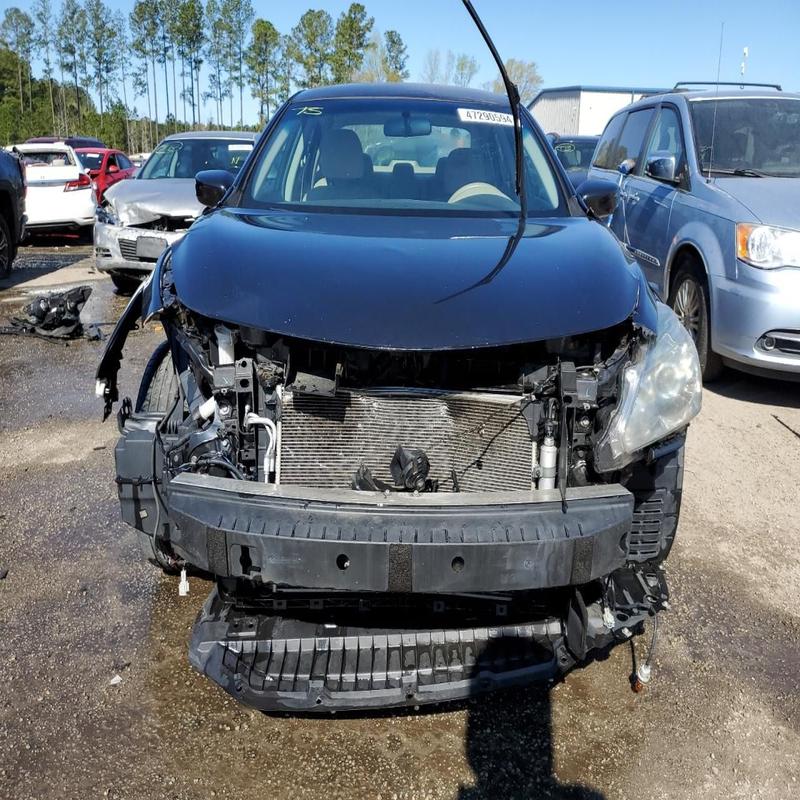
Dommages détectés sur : plaque d'immatriculation avant, pare-choc avant, feu avant droit, feu avant gauche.
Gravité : majeur